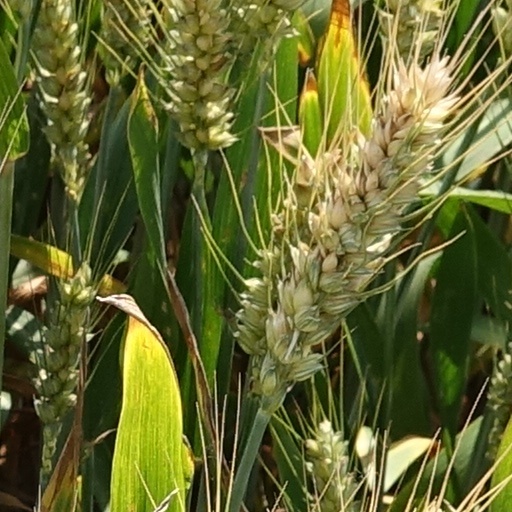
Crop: wheat